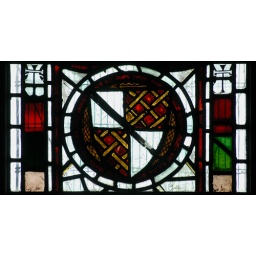
Dewsbury Minster, North Transept window, 5c, Arms of Despencer in ruby and green border with water bougets